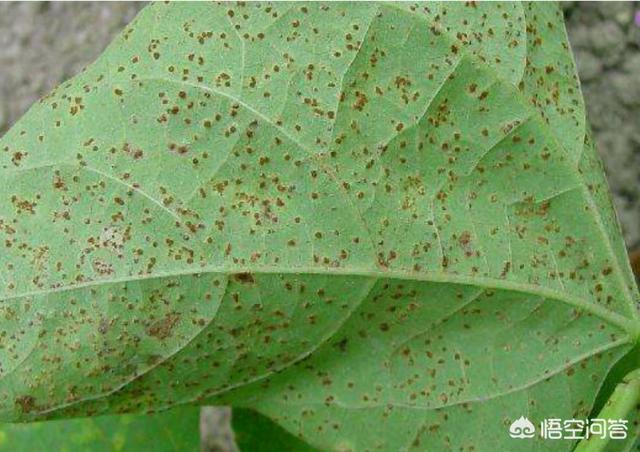
Plant: Bean
Disease: bean rust